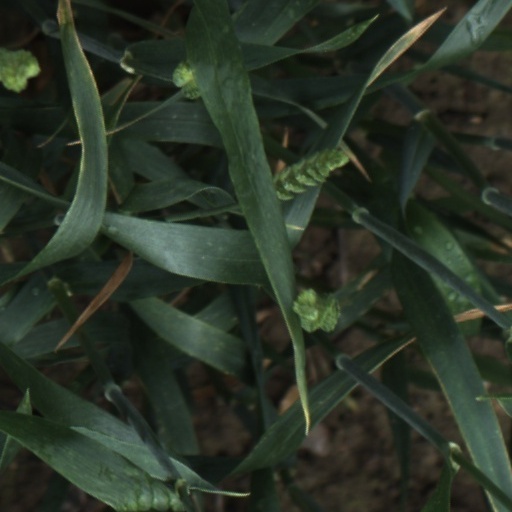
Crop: wheat